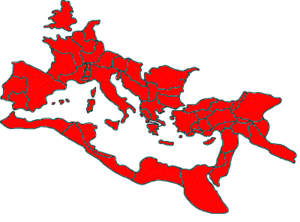
Cette page concerne l'année 117 du calendrier julien.